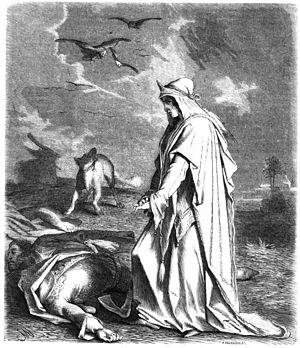
Hélène Cantacuzène était la seconde épouse de David II de Trébizonde. Elle fut la dernière Impératrice de Trébizonde.